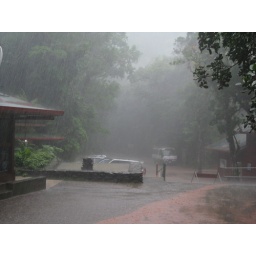
We get drenched in the cloud forest